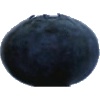
Label: blueberry